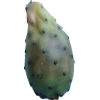
Label: cactus_fruit_green